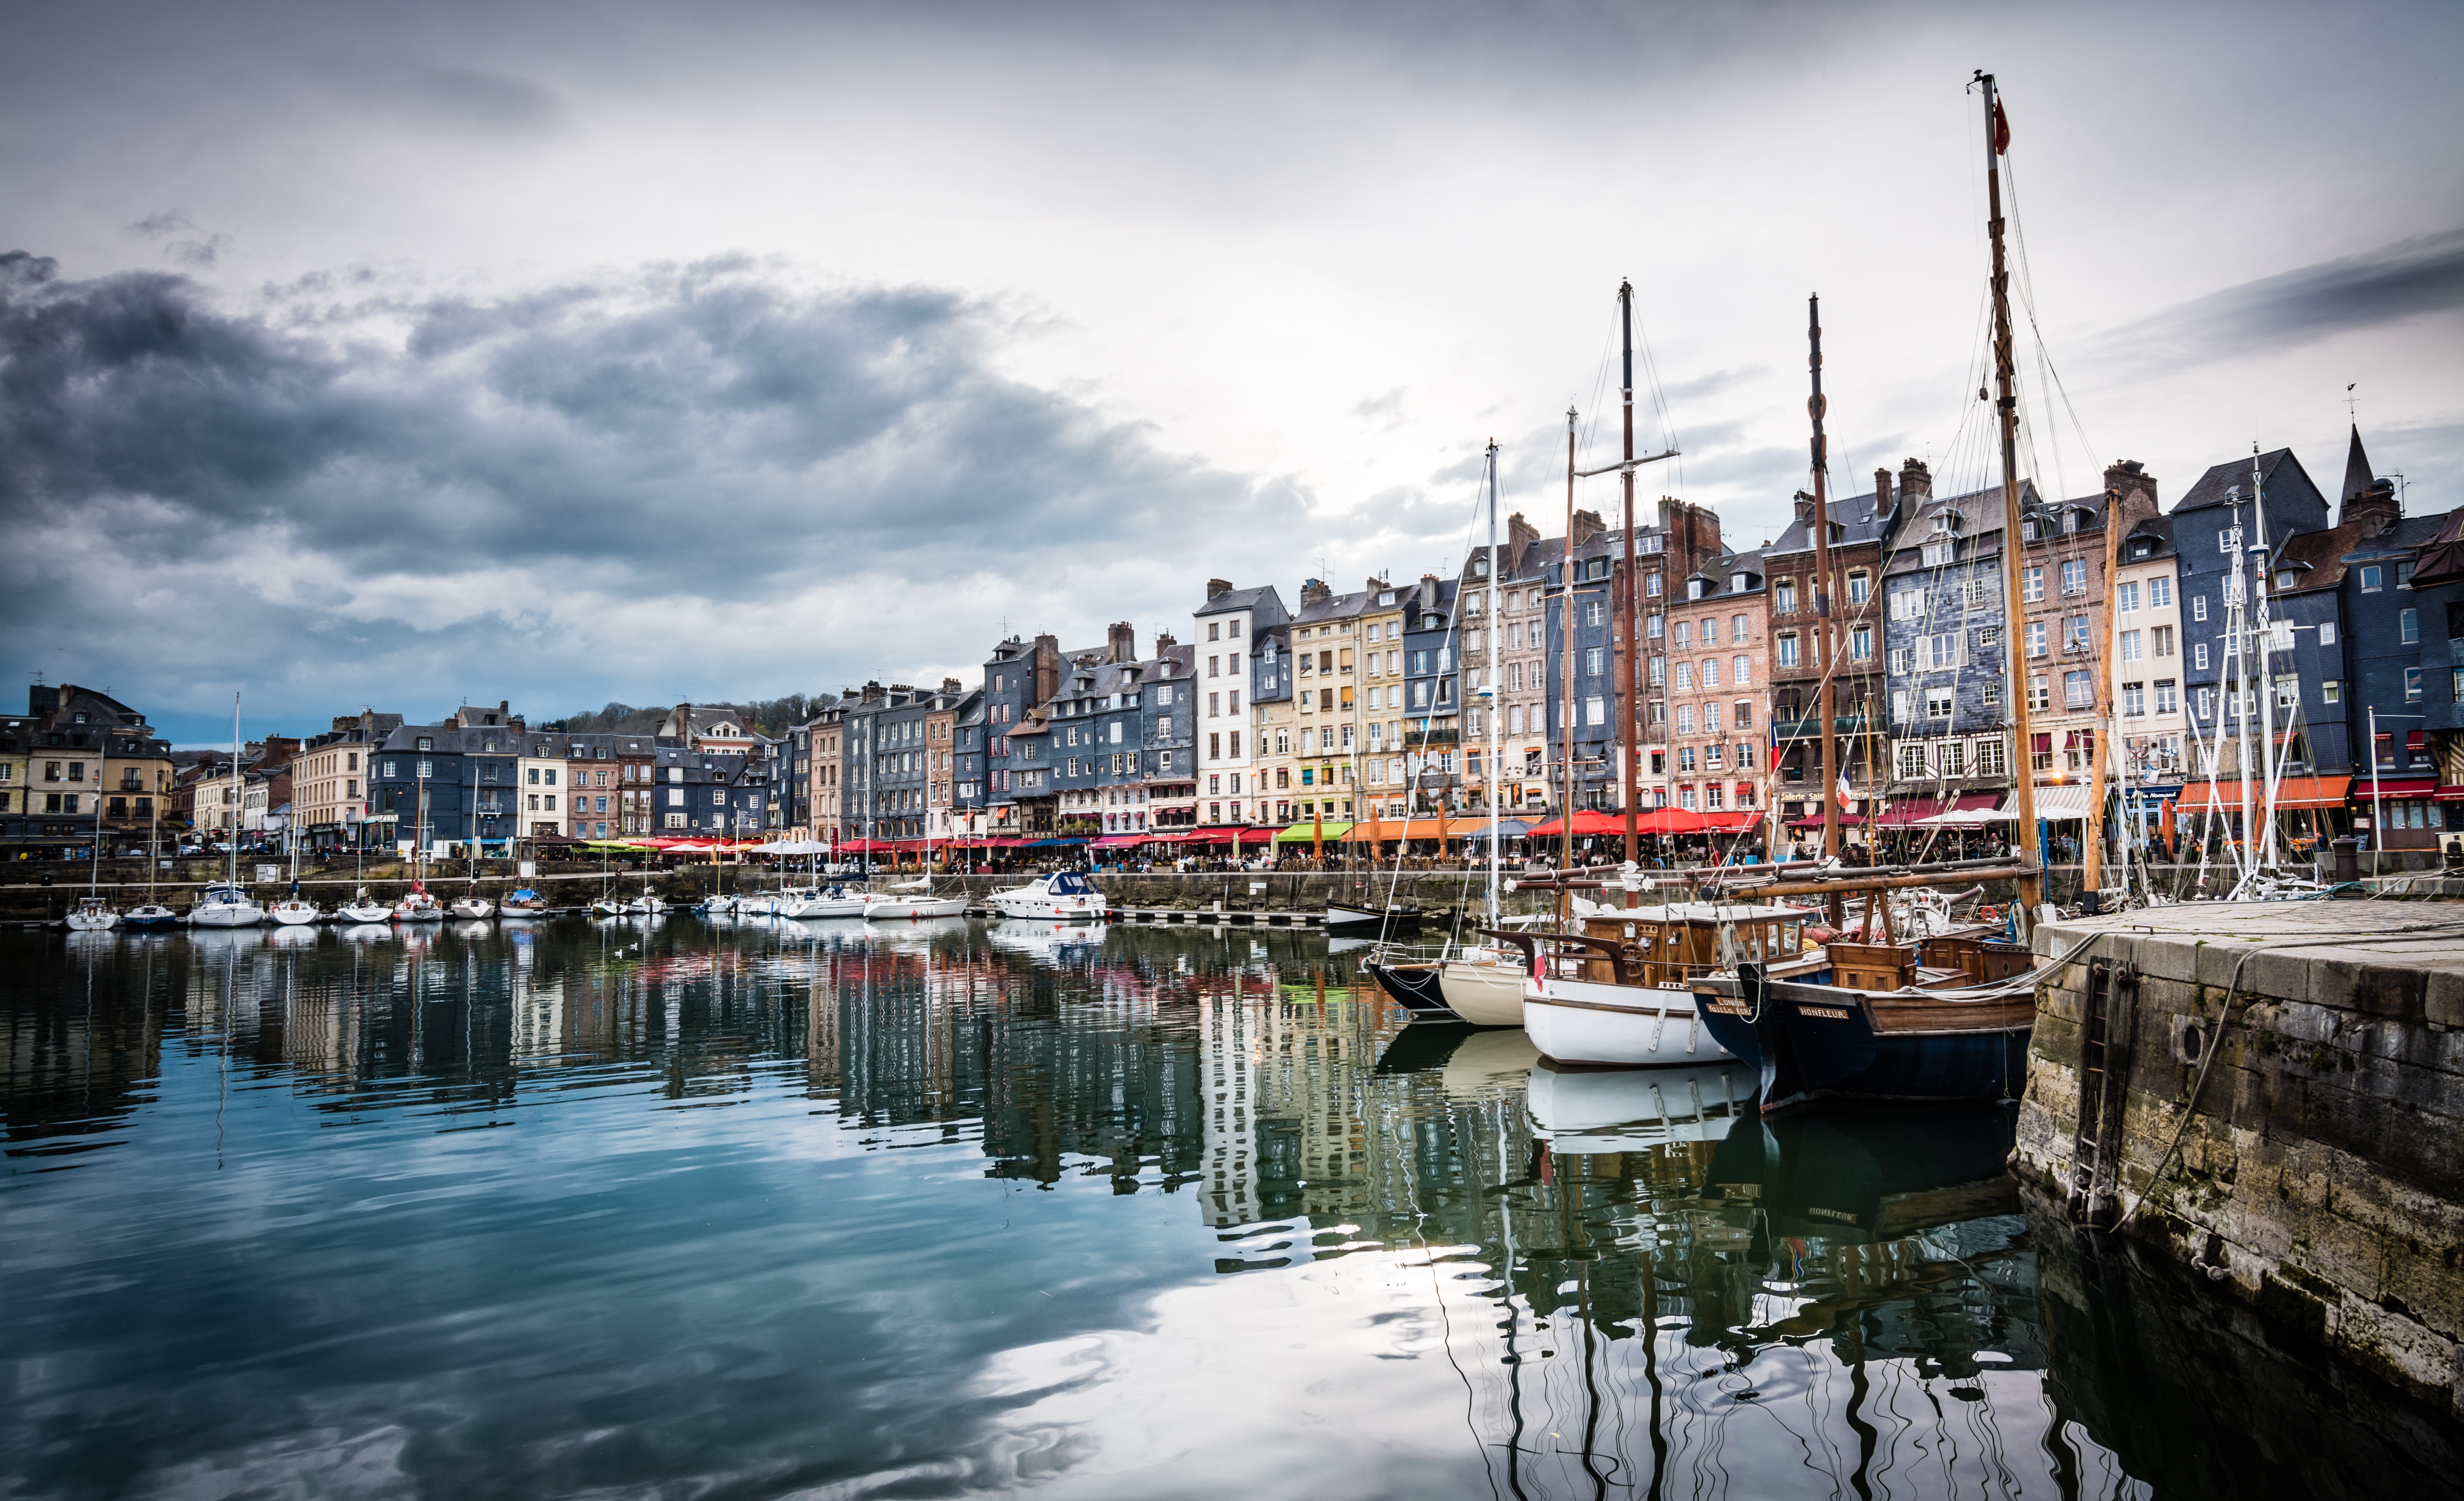
beach, sea, coast, water, dock, architecture, people, boat, street, house, town, city, urban, river, canal, cityscape, panorama, tourist, travel, village, france, europe, reflection, vehicle, yacht, harbor, harbour, marina, port, historic, tourism, waterway, body of water, colorfull, place, colors, french, boats, history, scene, normandy, channel, european, famous, normandie, destination, honfleur, wide angle, scenics, wide view